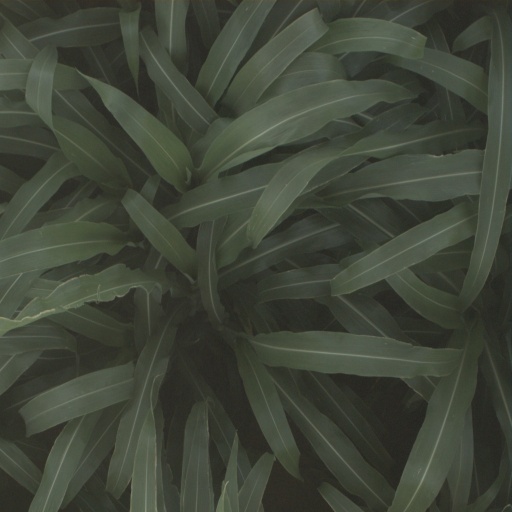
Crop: sorghum